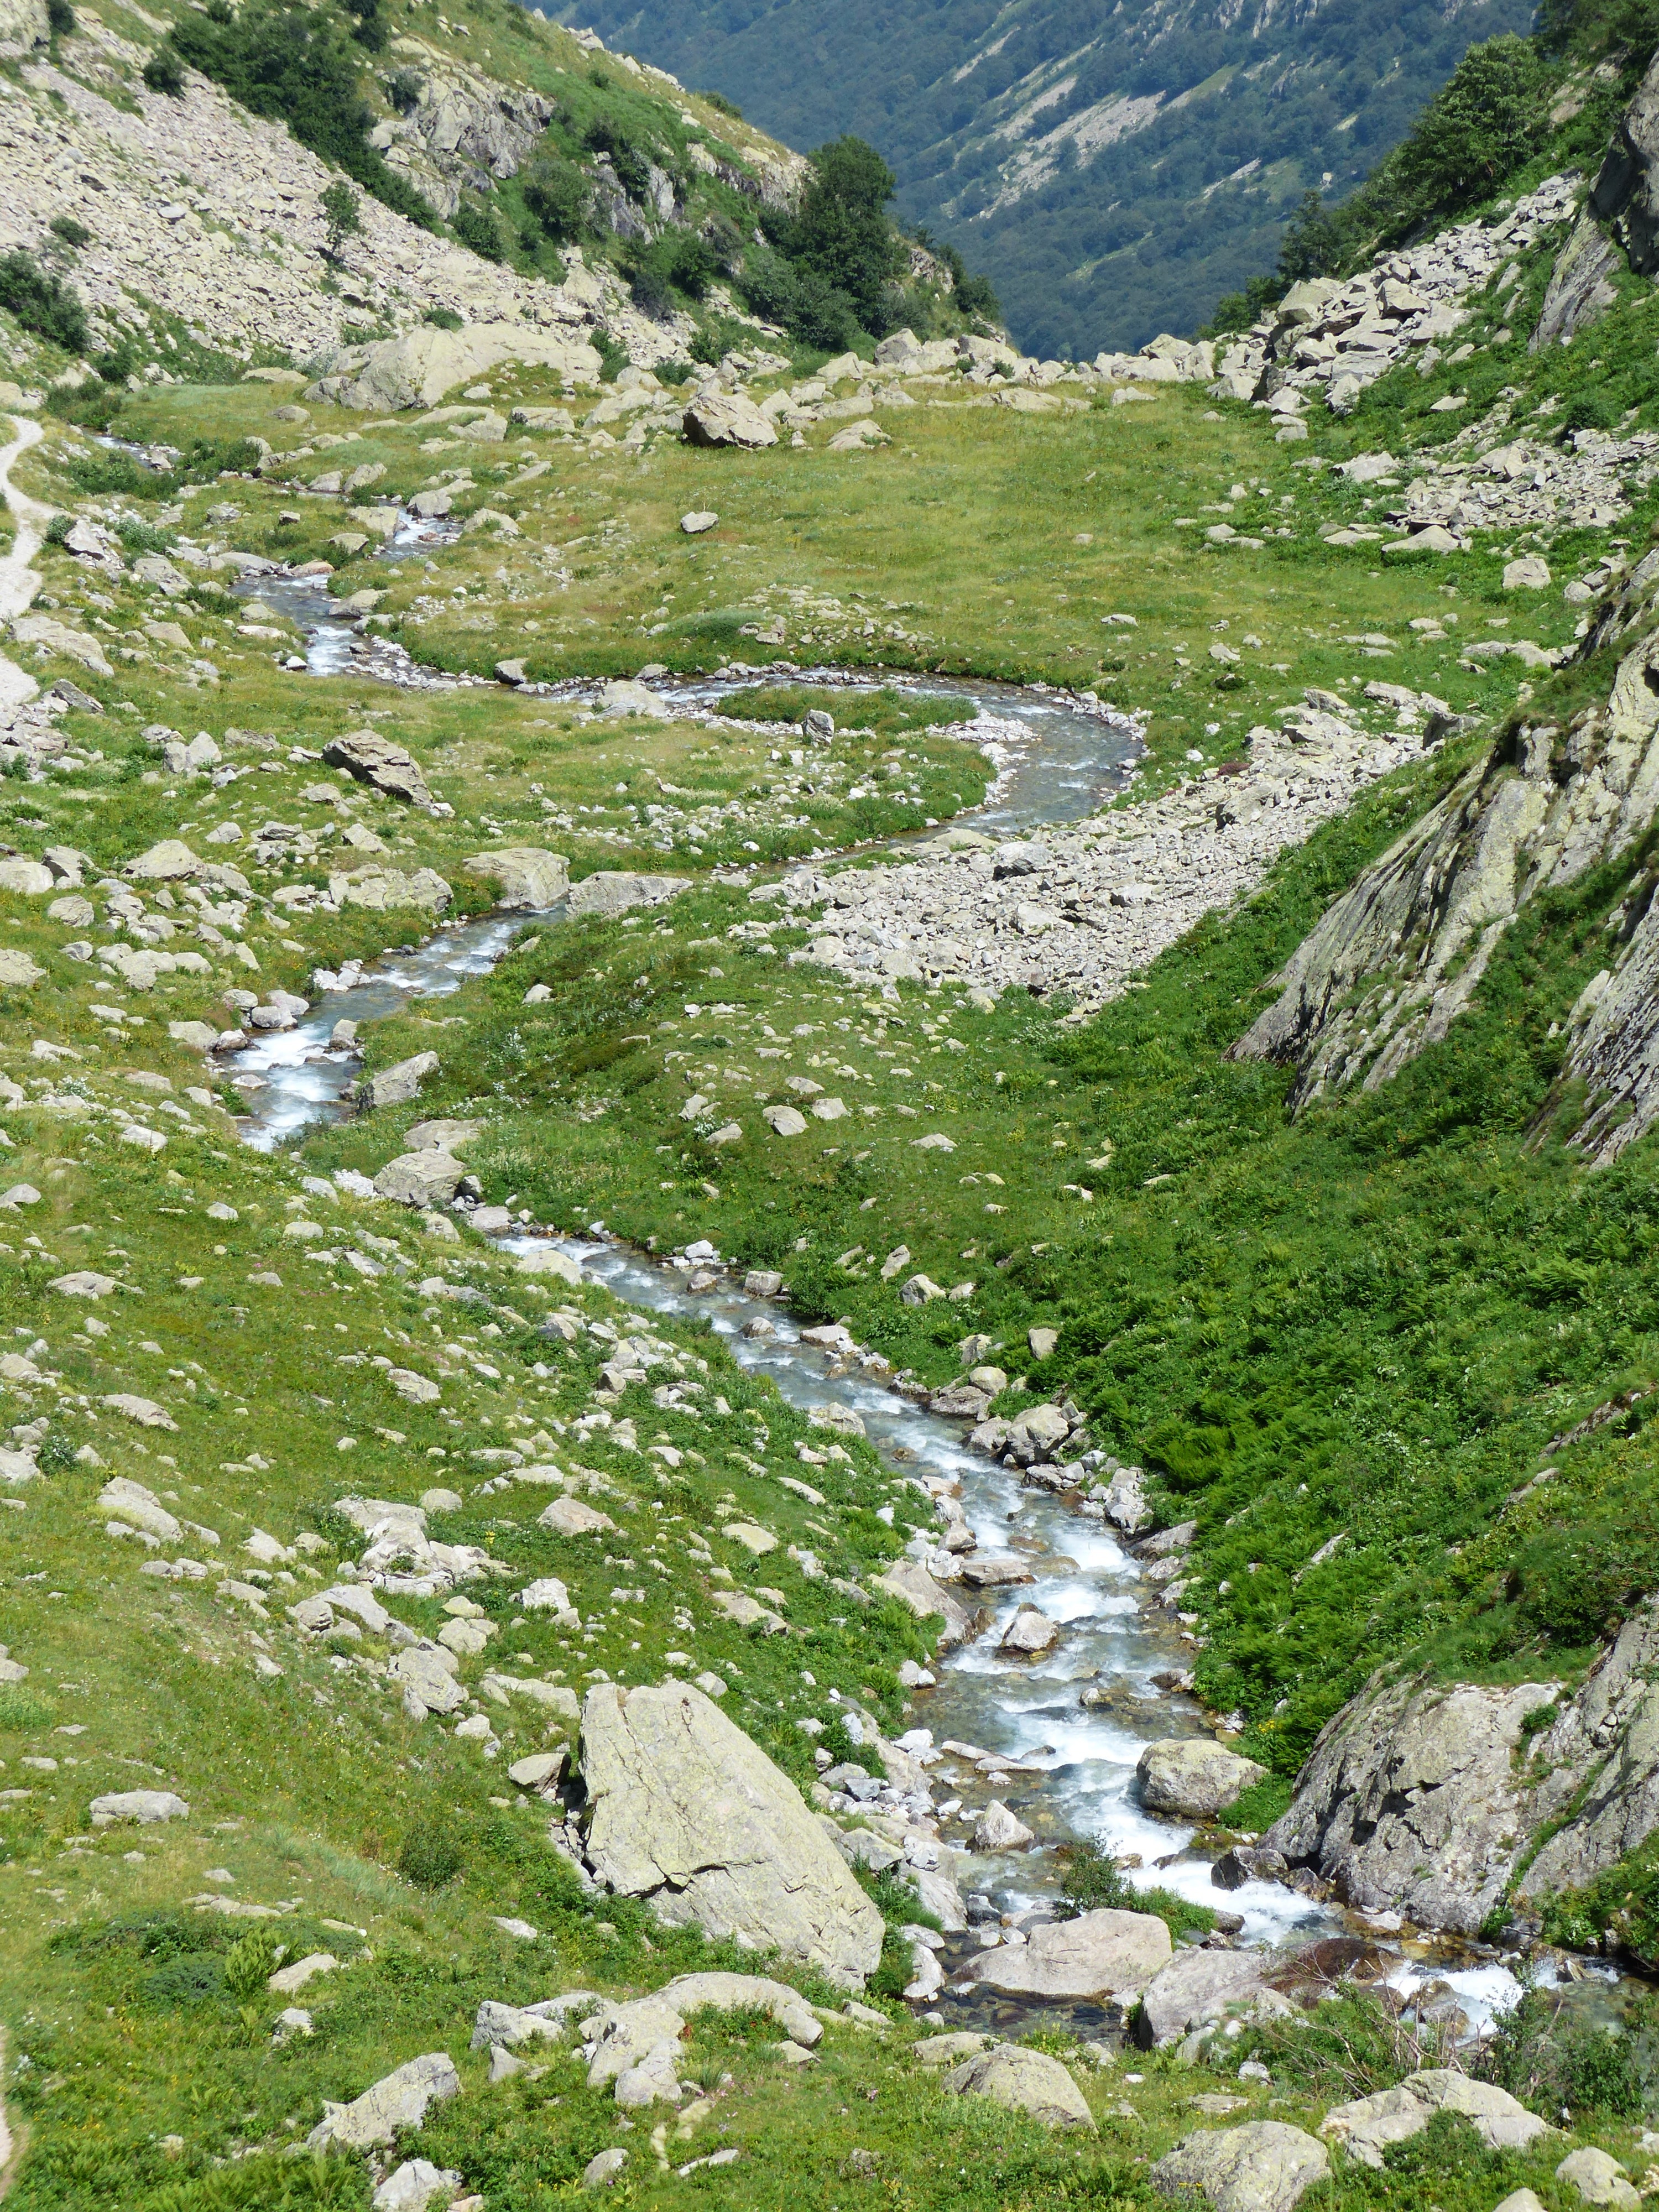
water, wilderness, walking, mountain, cold, hiking, meadow, adventure, view, river, valley, mountain range, clear, idyllic, stream, flow, hike, glacier, italy, fjord, highland, ridge, bubble, geology, mountains, alps, backpacking, ravine, plateau, beautiful, torrent, fell, bach, cirque, loch, piedmont, wadi, moraine, charming, murmur, landform, tarn, mountain stream, mountain pass, geographical feature, mountainous landforms, glacial landform, gta, vallone della barra